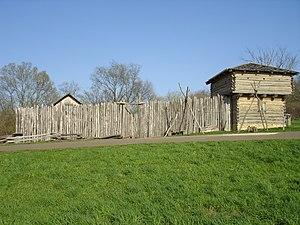
La guerre de Black Hawk est un bref conflit qui eut lieu en 1832 entre les États-Unis et des Amérindiens conduits par Black Hawk, un chef sauk. La guerre éclate peu après que Black Hawk et un groupe de Sauks, de Mesquakies, et de Kickapous connu sous le nom de British Band traverse le fleuve Mississippi vers l'État américain de l'Illinois en avril 1832. Les motifs de Black Hawk sont ambigus, mais il espérait apparemment éviter une effusion de sang alors qu'ils se réinstallaient sur des terres qui avaient été cédées aux États-Unis dans un traité disputé de 1804.